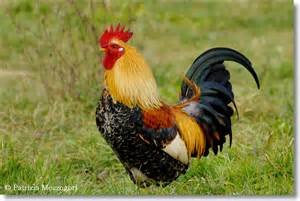
Label: gallina